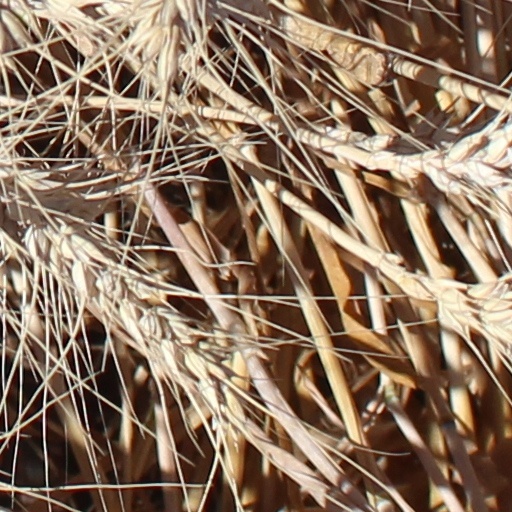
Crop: wheat